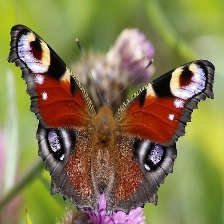
Species: PEACOCK
Butterfly family (ImageNet category): admiral